Borg

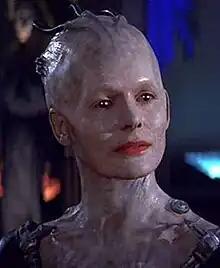
Alice Krige as the Borg Queen in ""

Before the film "Star Trek: First Contact" (1996), the Borg exhibited no hierarchical command structure. "First Contact" introduced the Borg Queen, who is not named as such in the film (referring to herself with "I am the Borg. I am the Collective... I am the beginning, the end, the one who is many") but is named Borg Queen in the closing credits. The Queen is played by Alice Krige in this film, in the 2001 finale of "Star Trek: Voyager" "", the "" episode "I, Excretus" and the last two episodes in the of "". The character also appeared in "Voyager"s two-part episodes "" (1999) and "" (2000), but was portrayed by Susanna Thompson. Whether or not these appearances represent the same queen is never specified. The queen appeared to be killed in both "First Contact" and "Endgame", so there may be a total of three queens throughout the series. In "First Contact", the Borg Queen is seen during a flashback of Picard's former assimilation, establishing she was present during the events of "Best of Both Worlds".